Aldabra giant tortoise

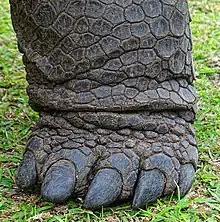
Aldabra giant tortoise foot, an efficient digging tool

Aldabra tortoises are found both individually and in herds, which tend to gather mostly on open grasslands. They are most active in the mornings, when they spend time grazing and browsing for food. They dig wallows, hide under shade trees or in small caves, as well as submerge themselves in pools to keep cool during the heat of the day.